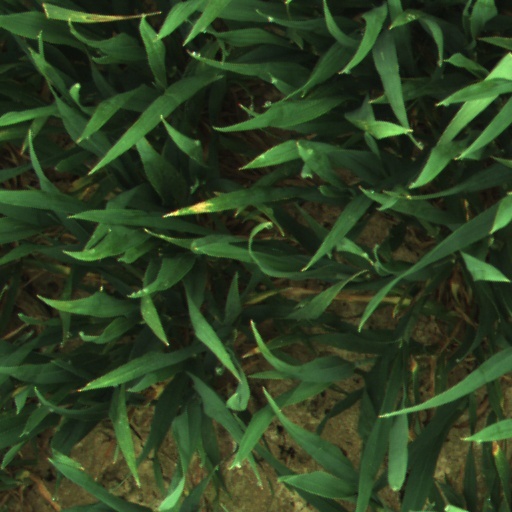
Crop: wheat